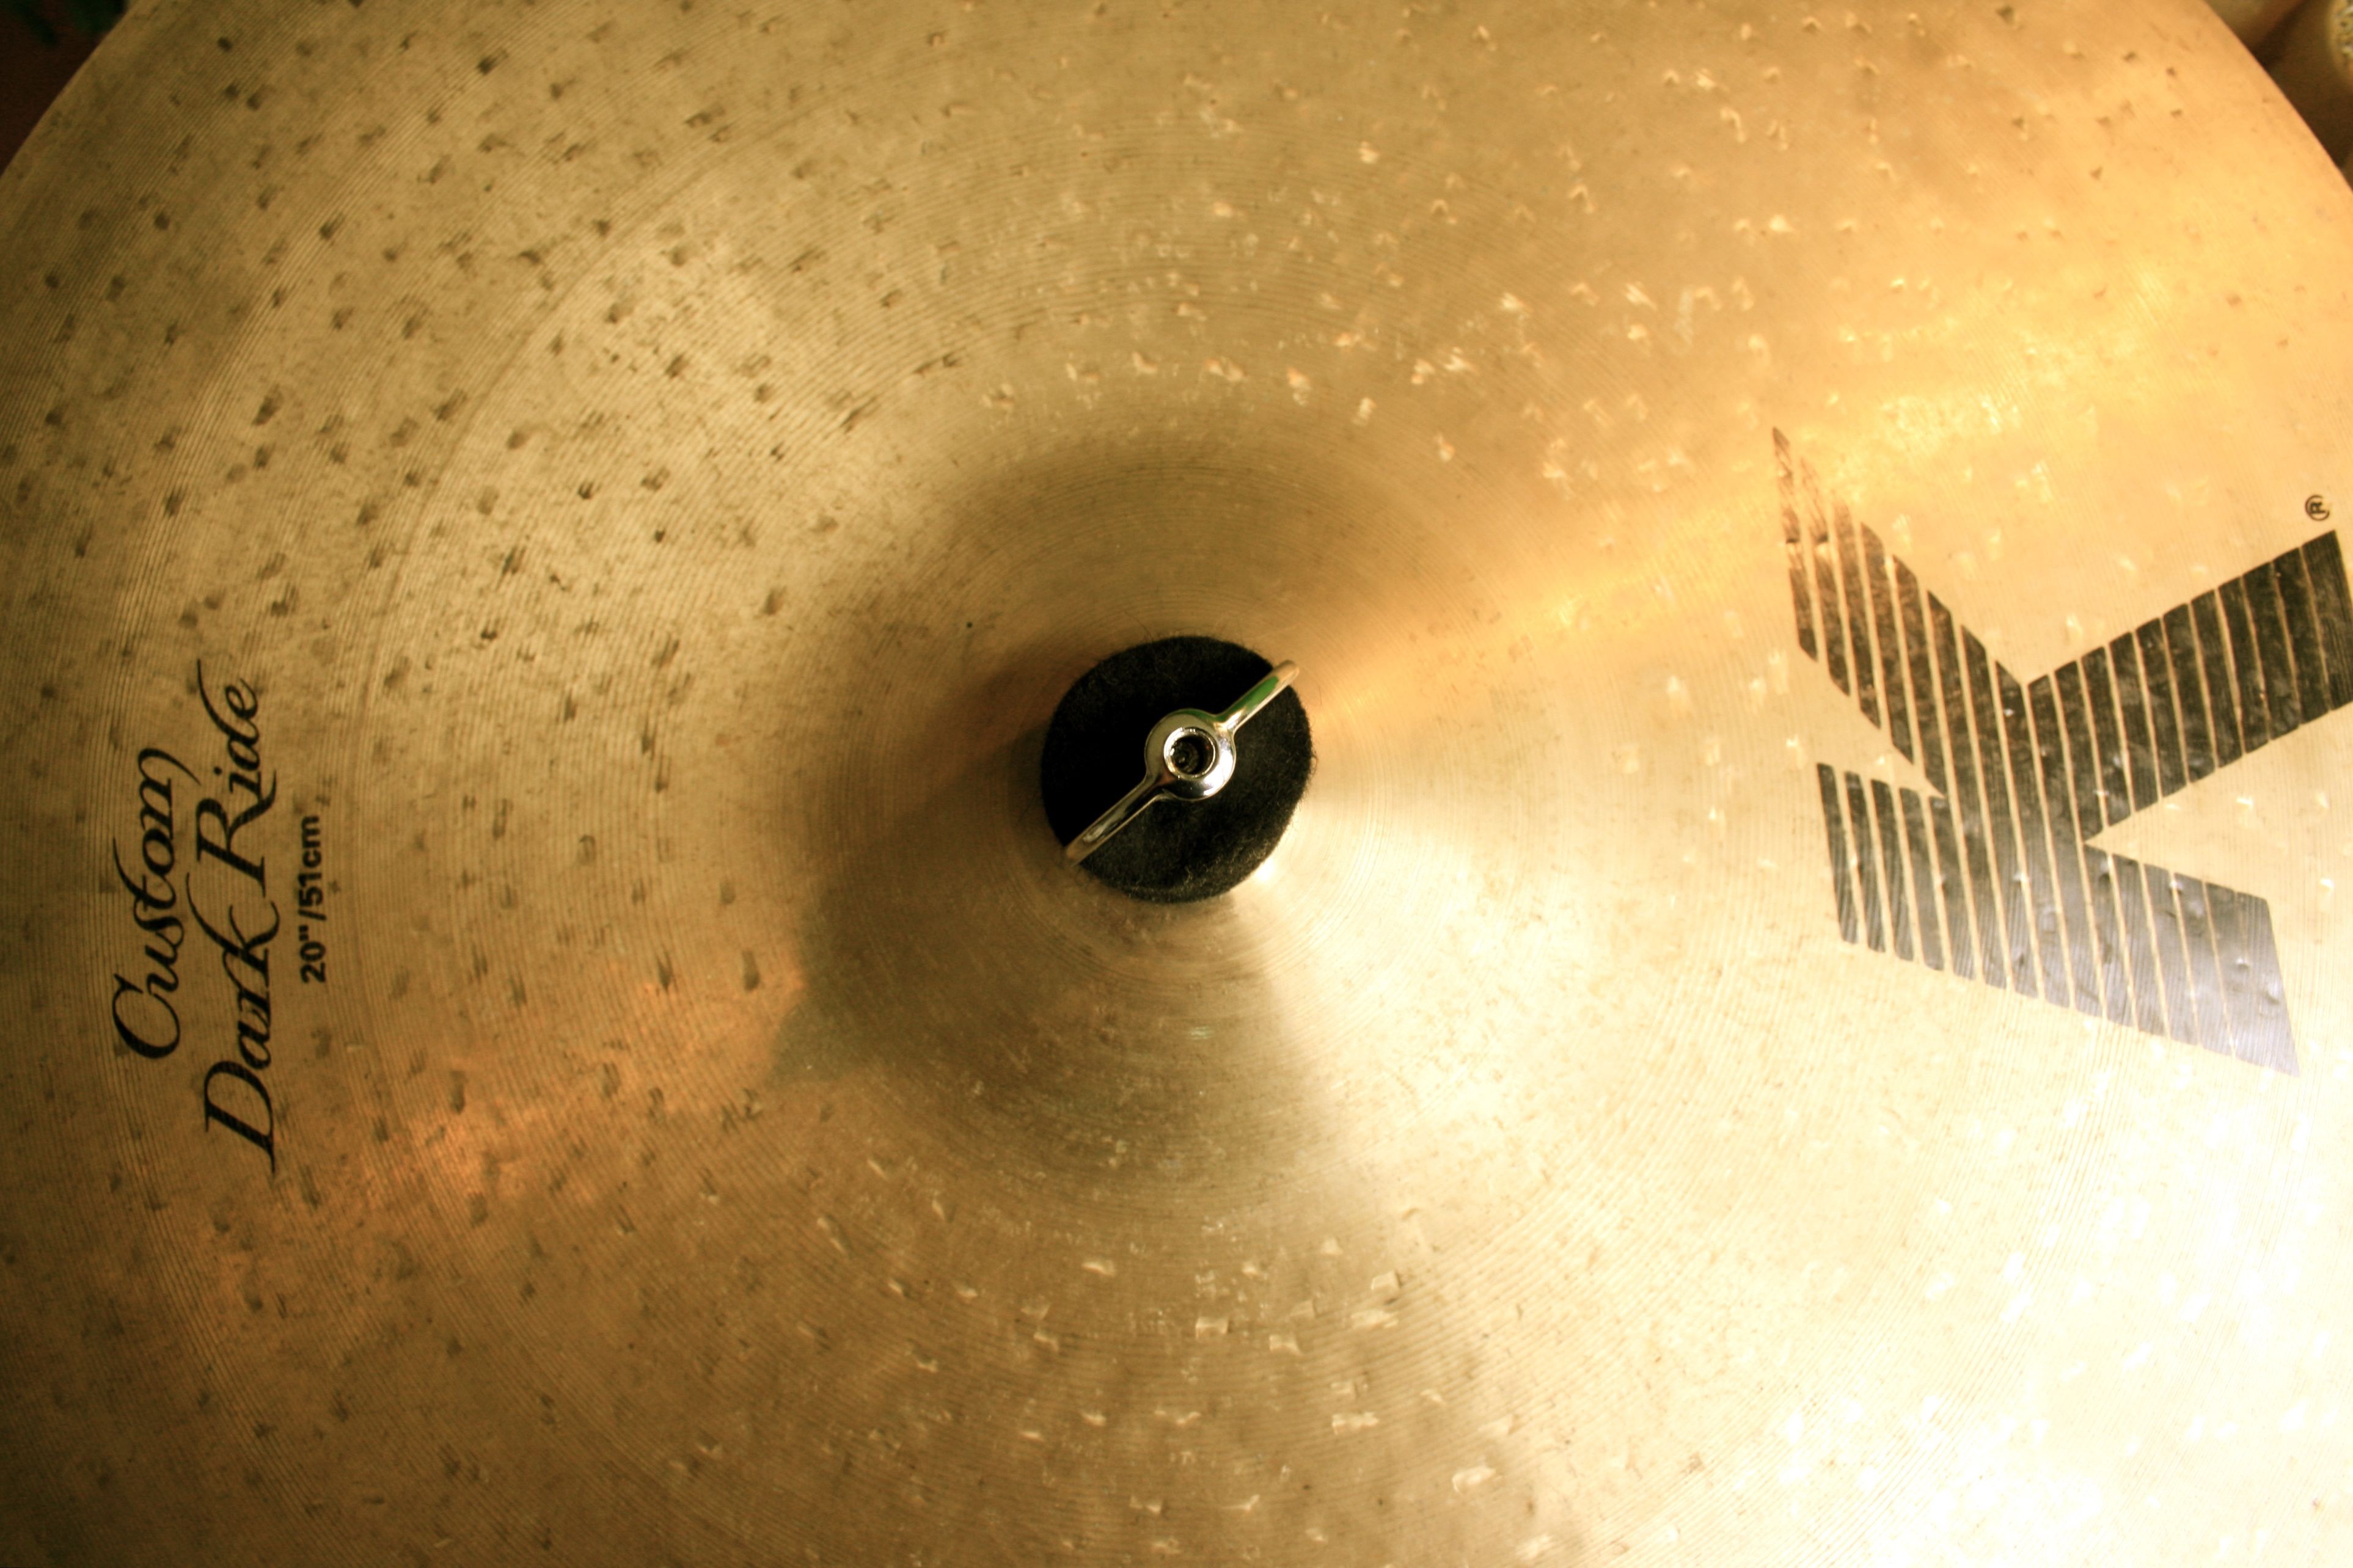
light, ride, lighting, circle, musical instrument, close up, drums, basin, shape, macro photography, cymbal